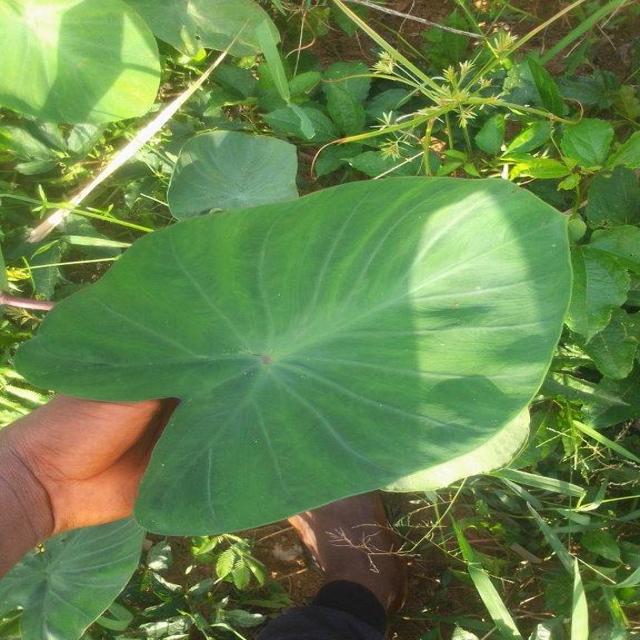
Label: Healthy